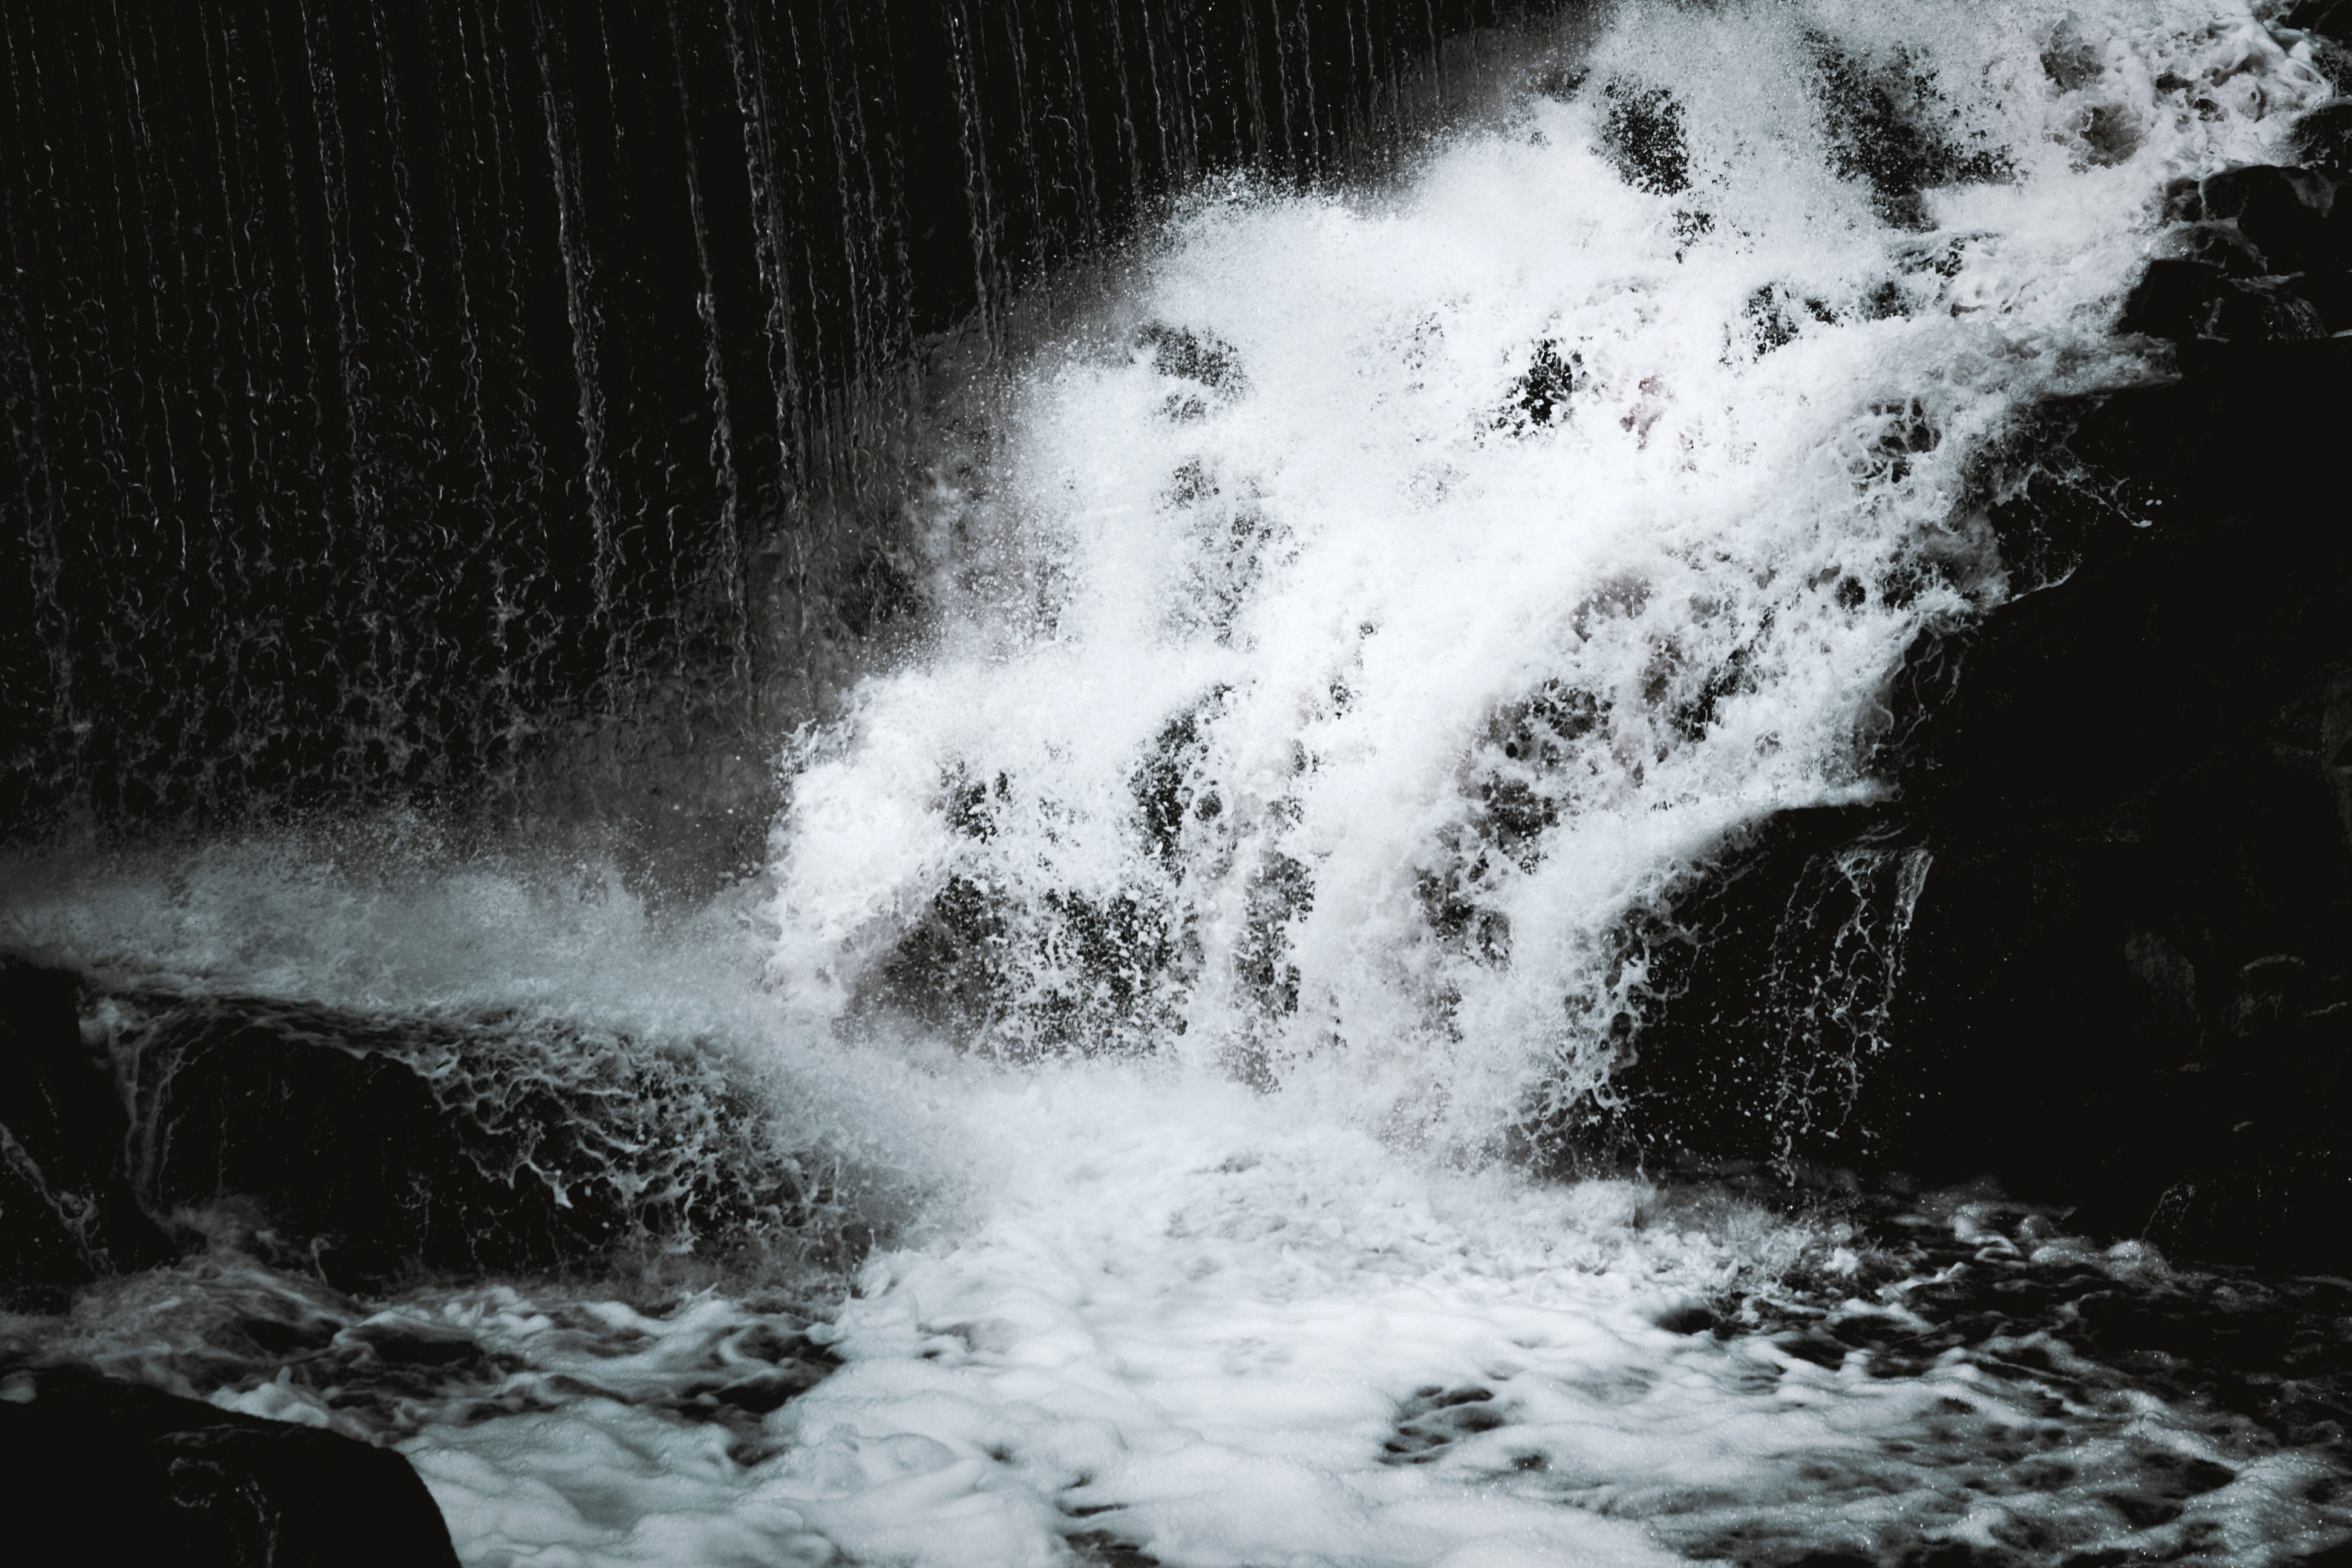
sea, water, nature, rock, waterfall, black and white, wave, river, stream, weather, rapid, monochrome, body of water, water feature, monochrome photography, atmospheric phenomenon, geological phenomenon, wind wave